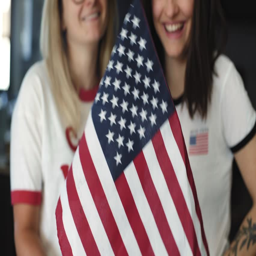
cute hipster female youngsters fresh voters giggle and smirk into the camera in a happy manner , while waving an american flag in front of the camera with soft focus